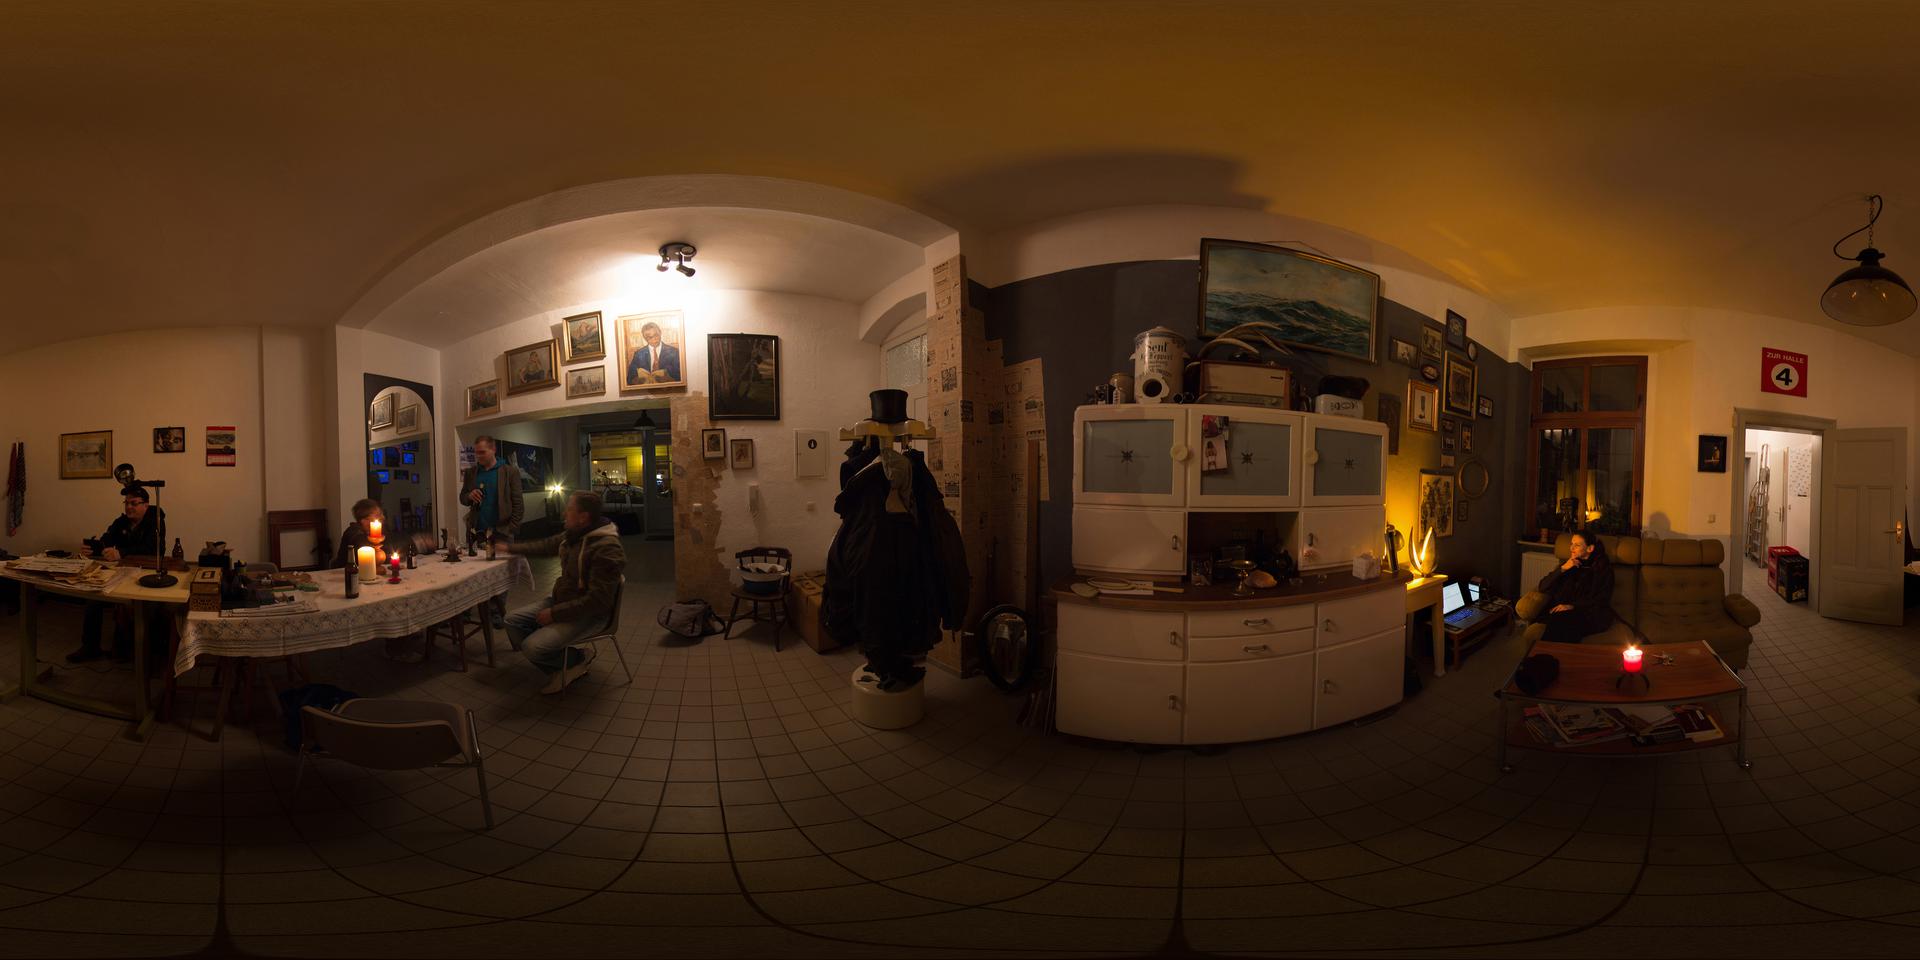
Referred object: door

Referred object: the coat rack with a top hat

Referred object: turn slightly right; the coat rack next to the pillar